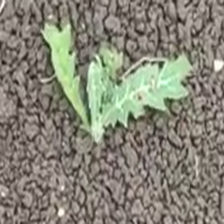
Weed species: Bilayat_(Mexicana_Argemone)